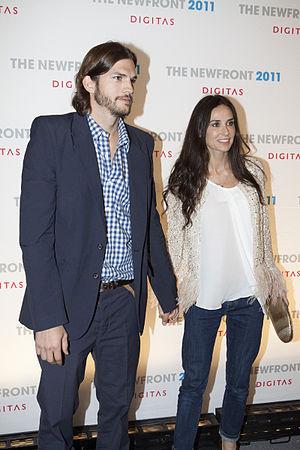
Ashton Kutcher [ˈæʃtən ˈkʊtʃɚ] est un acteur, producteur et scénariste américain, né le 7 février 1978 à Cedar Rapids.